Zhou Brothers

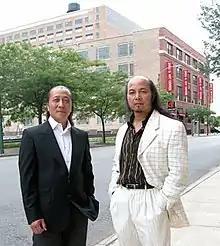
The Zhou Brothers.

Zhou Brothers (周氏兄弟) are Chinese-American contemporary artists: ShanZuo and DaHuang Zhou. ShanZuo was born in Nanning, Guangxi Province, China in 1952 and DaHuang was born in Wuming, Guangxi Province, China in 1957. Both were educated and trained in China, and together started their art career in 1973, and have been working collaboratively ever since. The Zhou Brothers moved to the United States in 1986 after having been at the cutting edge of the contemporary art movement in China in the 70’s and 80's. The style of the Zhou Brothers’ work is often very abstract, and has roots in the images of Chinese cave paintings. Later in their career, they incorporated more Western influences into their work. The Zhou Brothers have gained various awards and honors in their career in the United States and abroad.